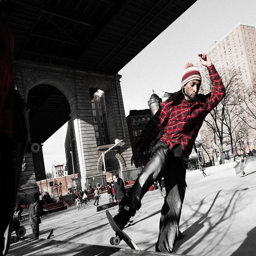
a black male with dreads on his skate board
A man pops up one side of his skateboard against a wall.
The man is skateboarding in the park with other people.
A man is skateboarding in a city under a bridge.
A man who is performing a trick on a skateboard.